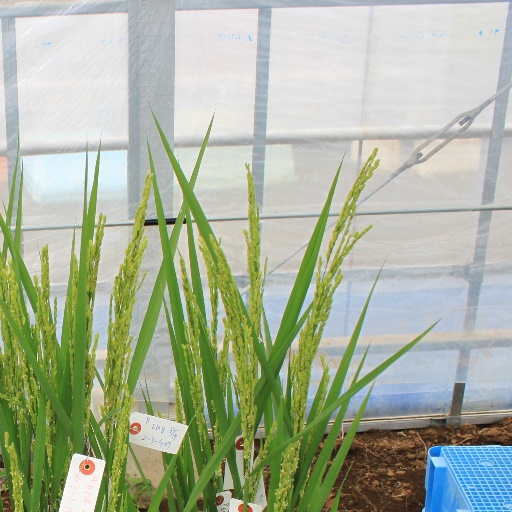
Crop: rice